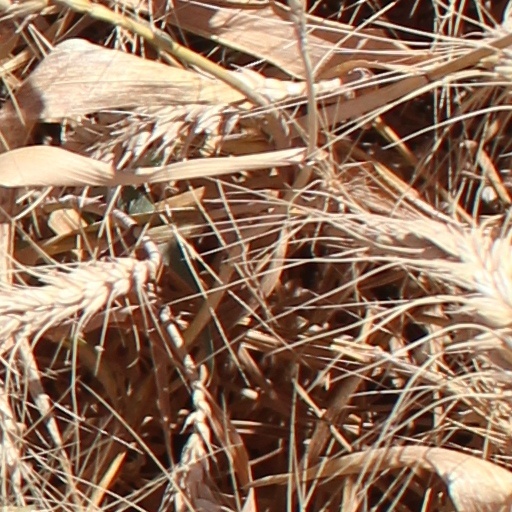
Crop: wheat